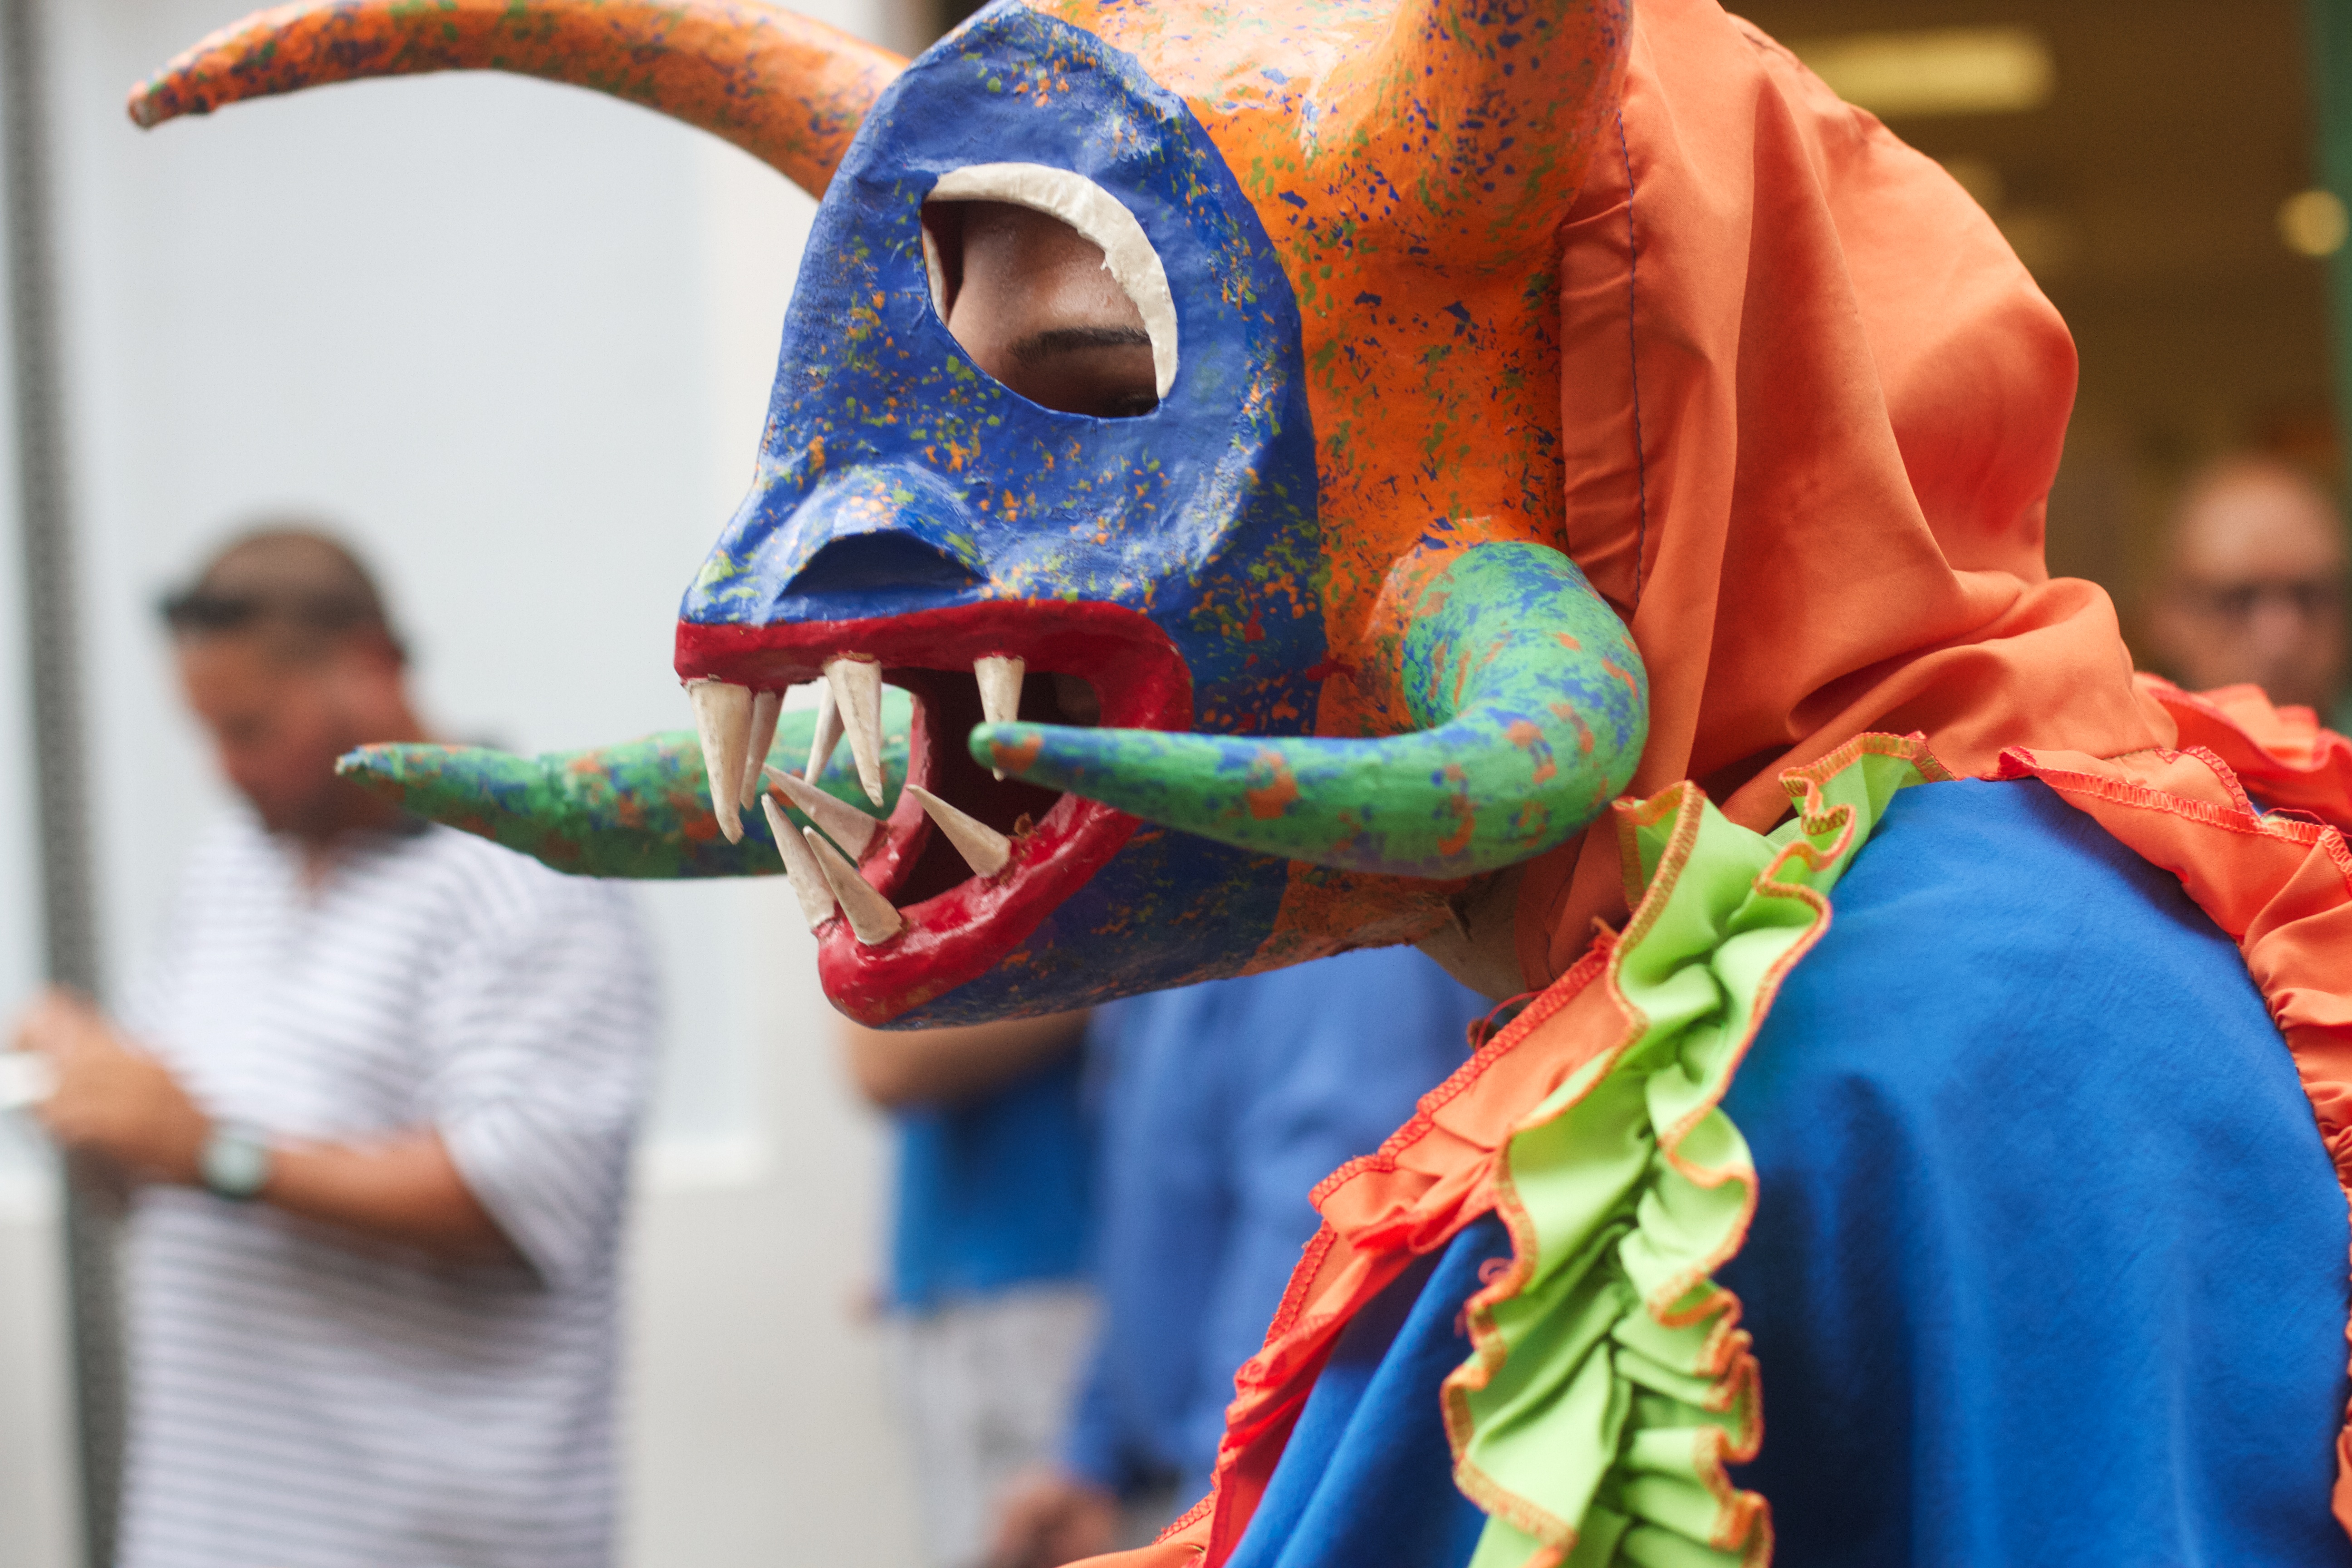
carnival, color, clothing, festival, costume